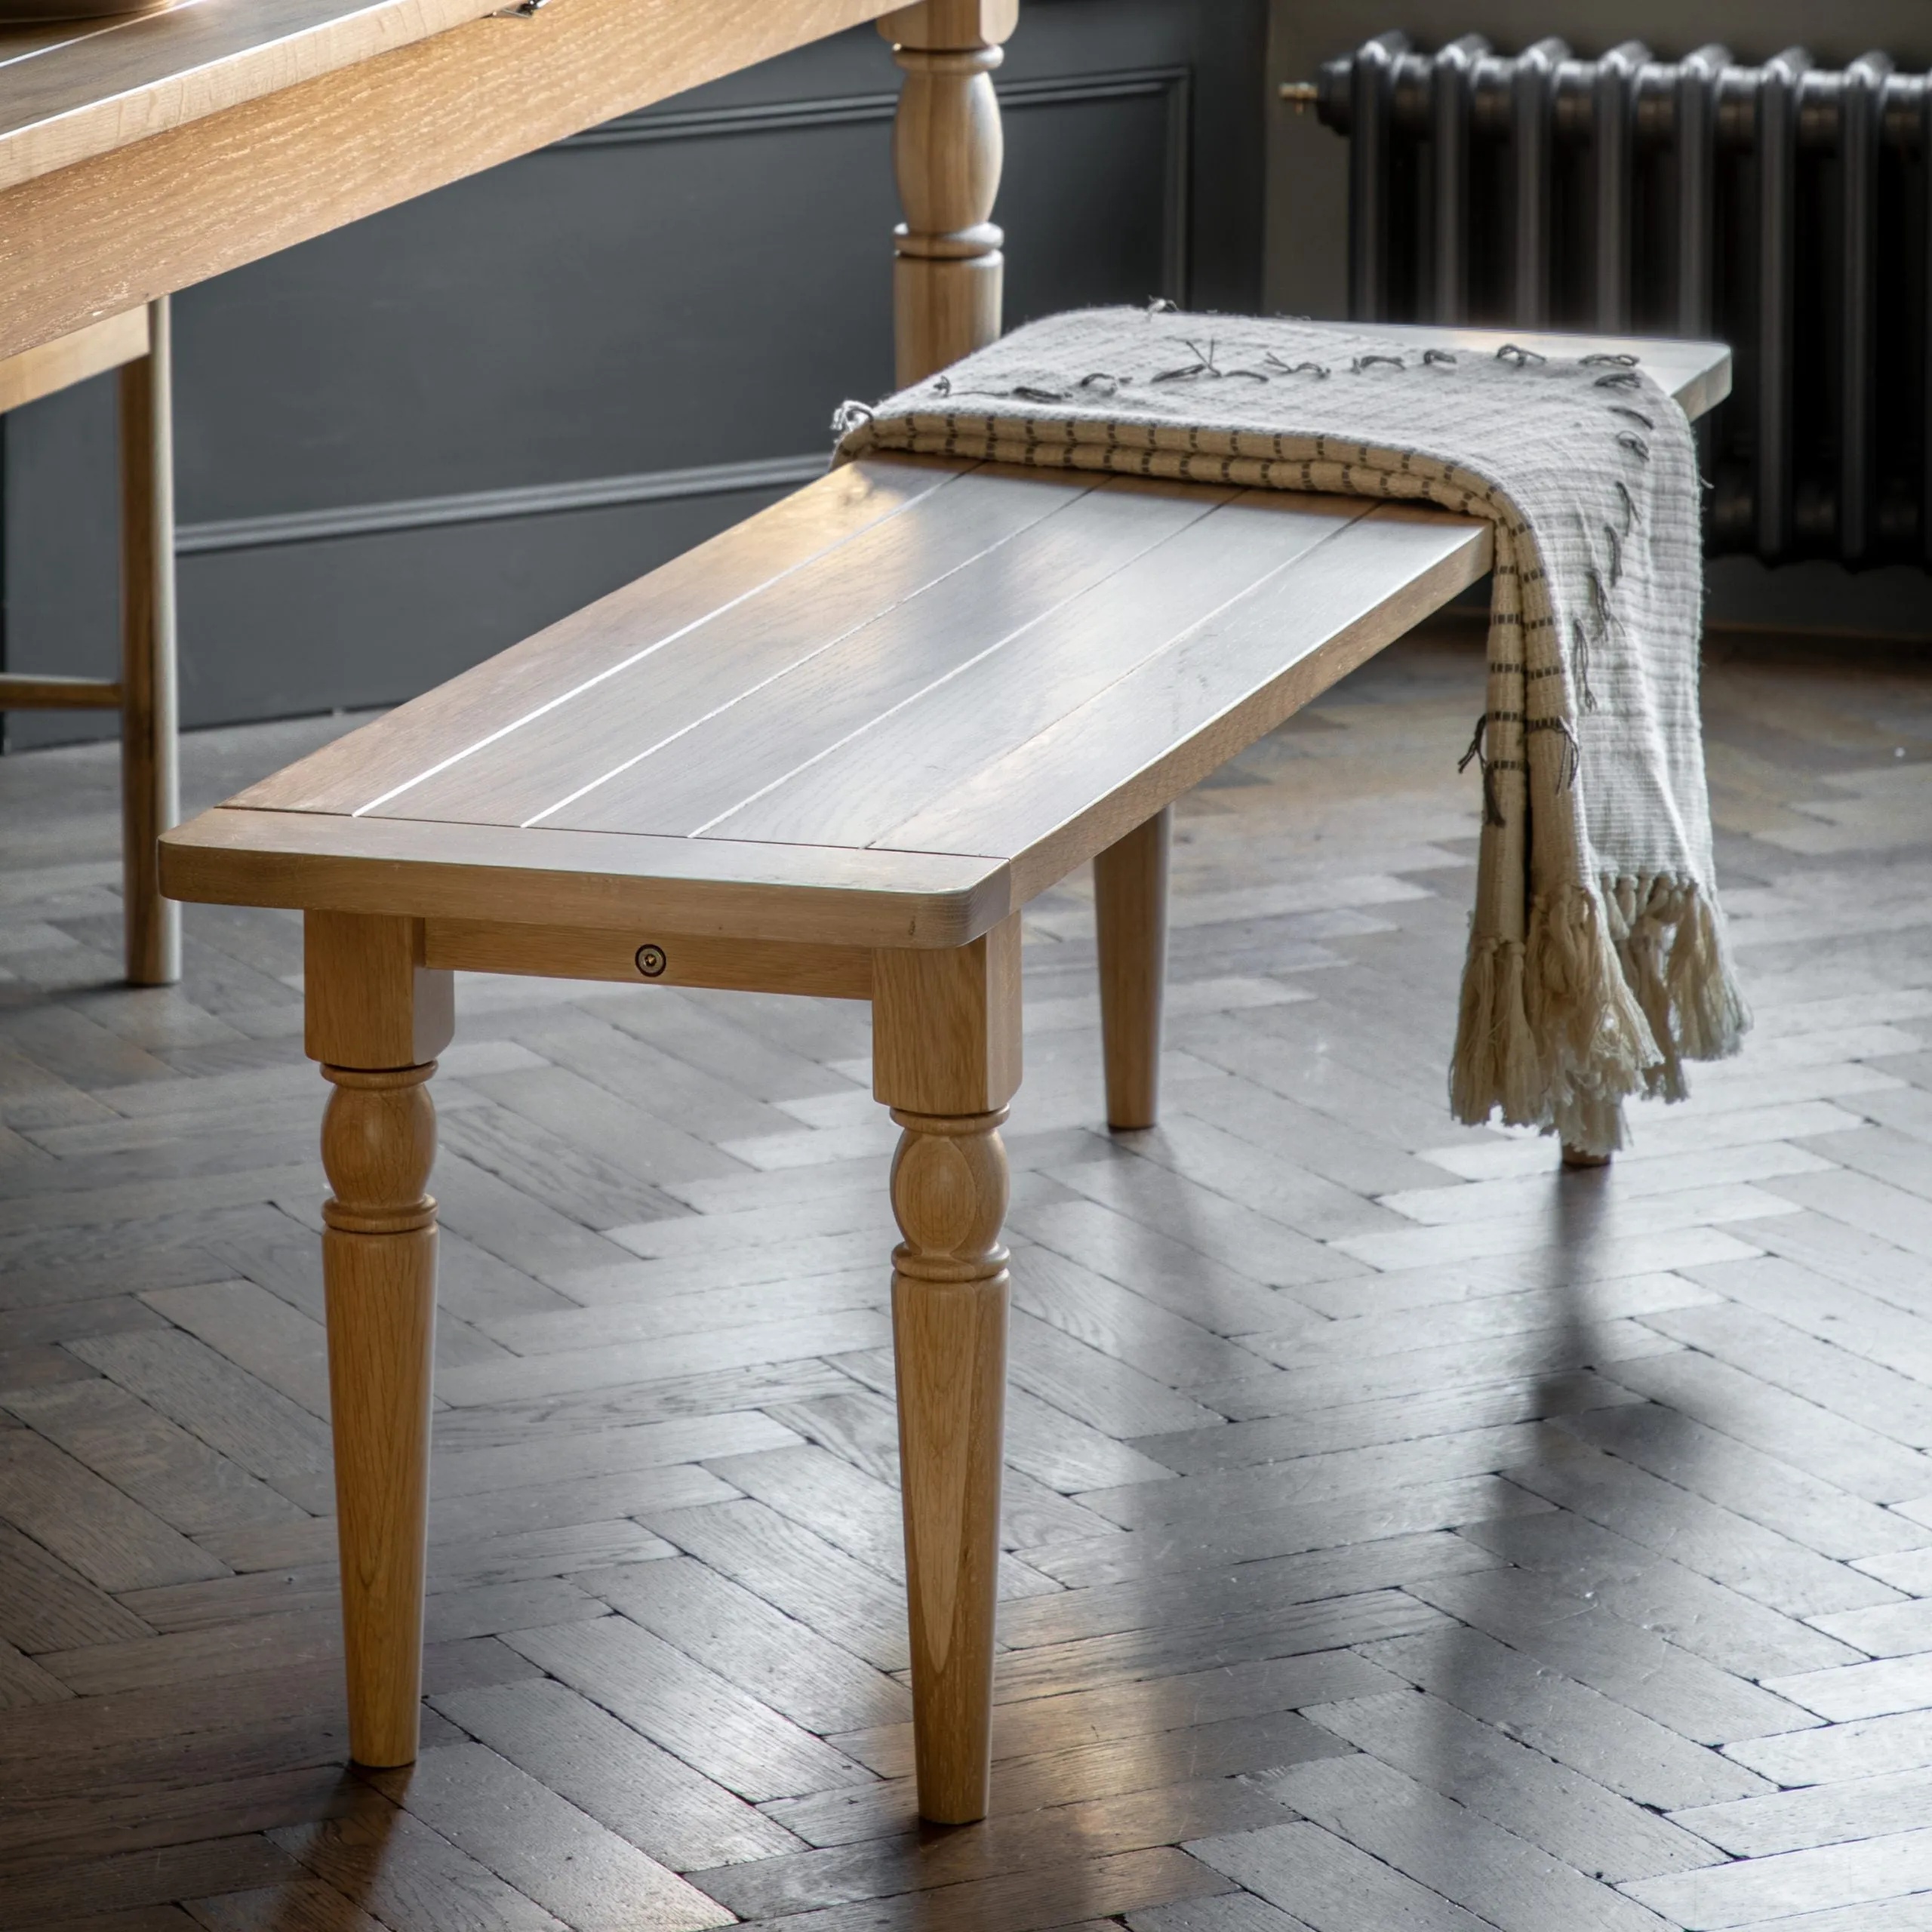
Gallery Direct Eton Dining Bench in Natural
Add a bit of country charm to your dining area. With a classic country farmhouse feel, this dining bench features a solid oak underframe, grooved seat and turned spindle style legs. Add a little extra comfort with cushions or seat pads. Due to the handmade nature of this product colour variations may be present.
Brand: Gallery Direct
Category: Furniture > Benches > Kitchen & Dining Benches > Farmhouse Benches